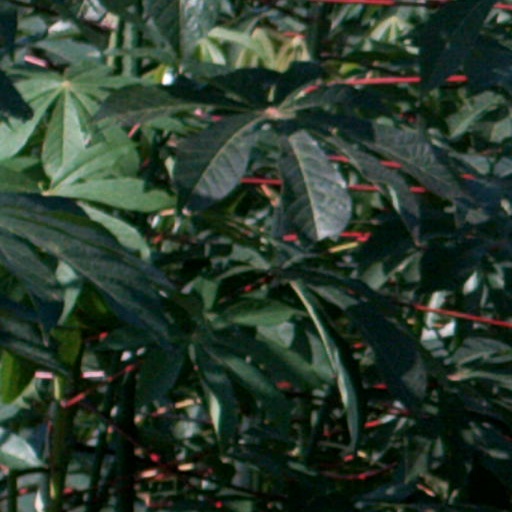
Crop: cassava